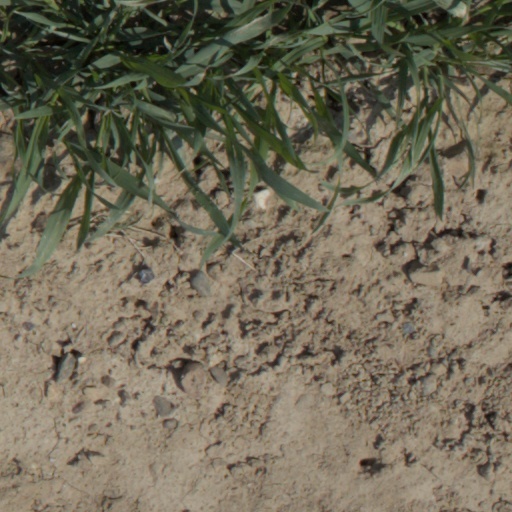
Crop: wheat